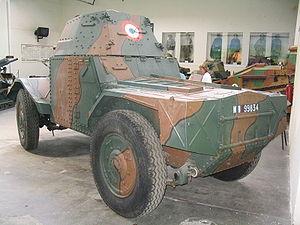
Le Panhard 178 est une automitrailleuse fabriquée par la société Panhard destinée à la reconnaissance blindée et utilisée pendant la Seconde Guerre mondiale. L'histoire de l'automitrailleuse de découverte Panhard 178 remonte au début des années 1930 avec la création de la Panhard 165/175.